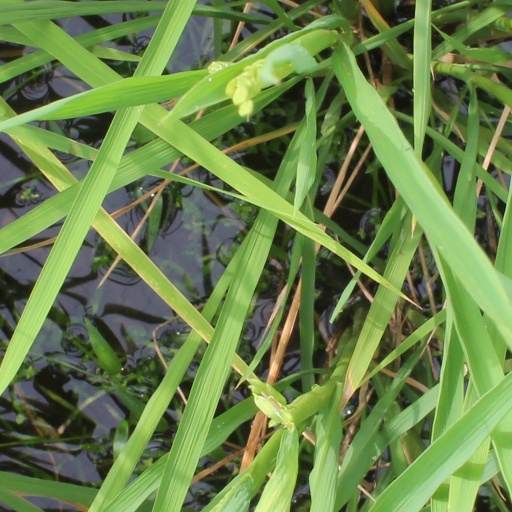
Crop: rice